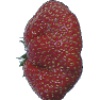
Label: Strawberry Wedge 1